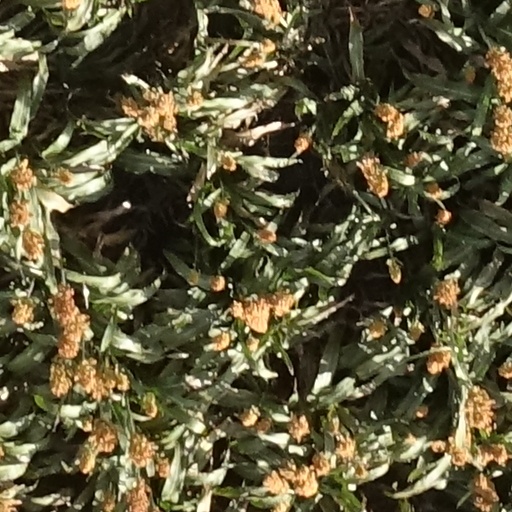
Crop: sorghum